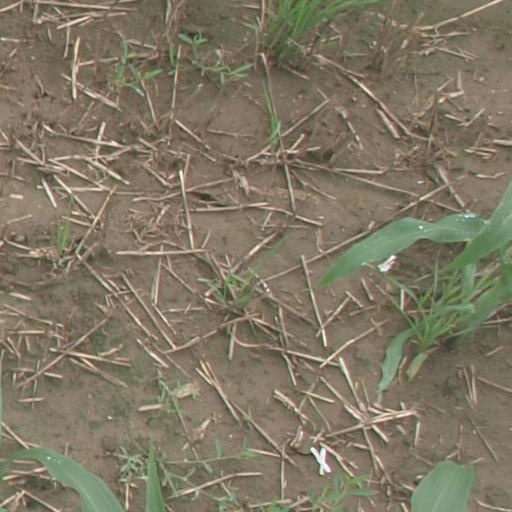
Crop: maize; corn